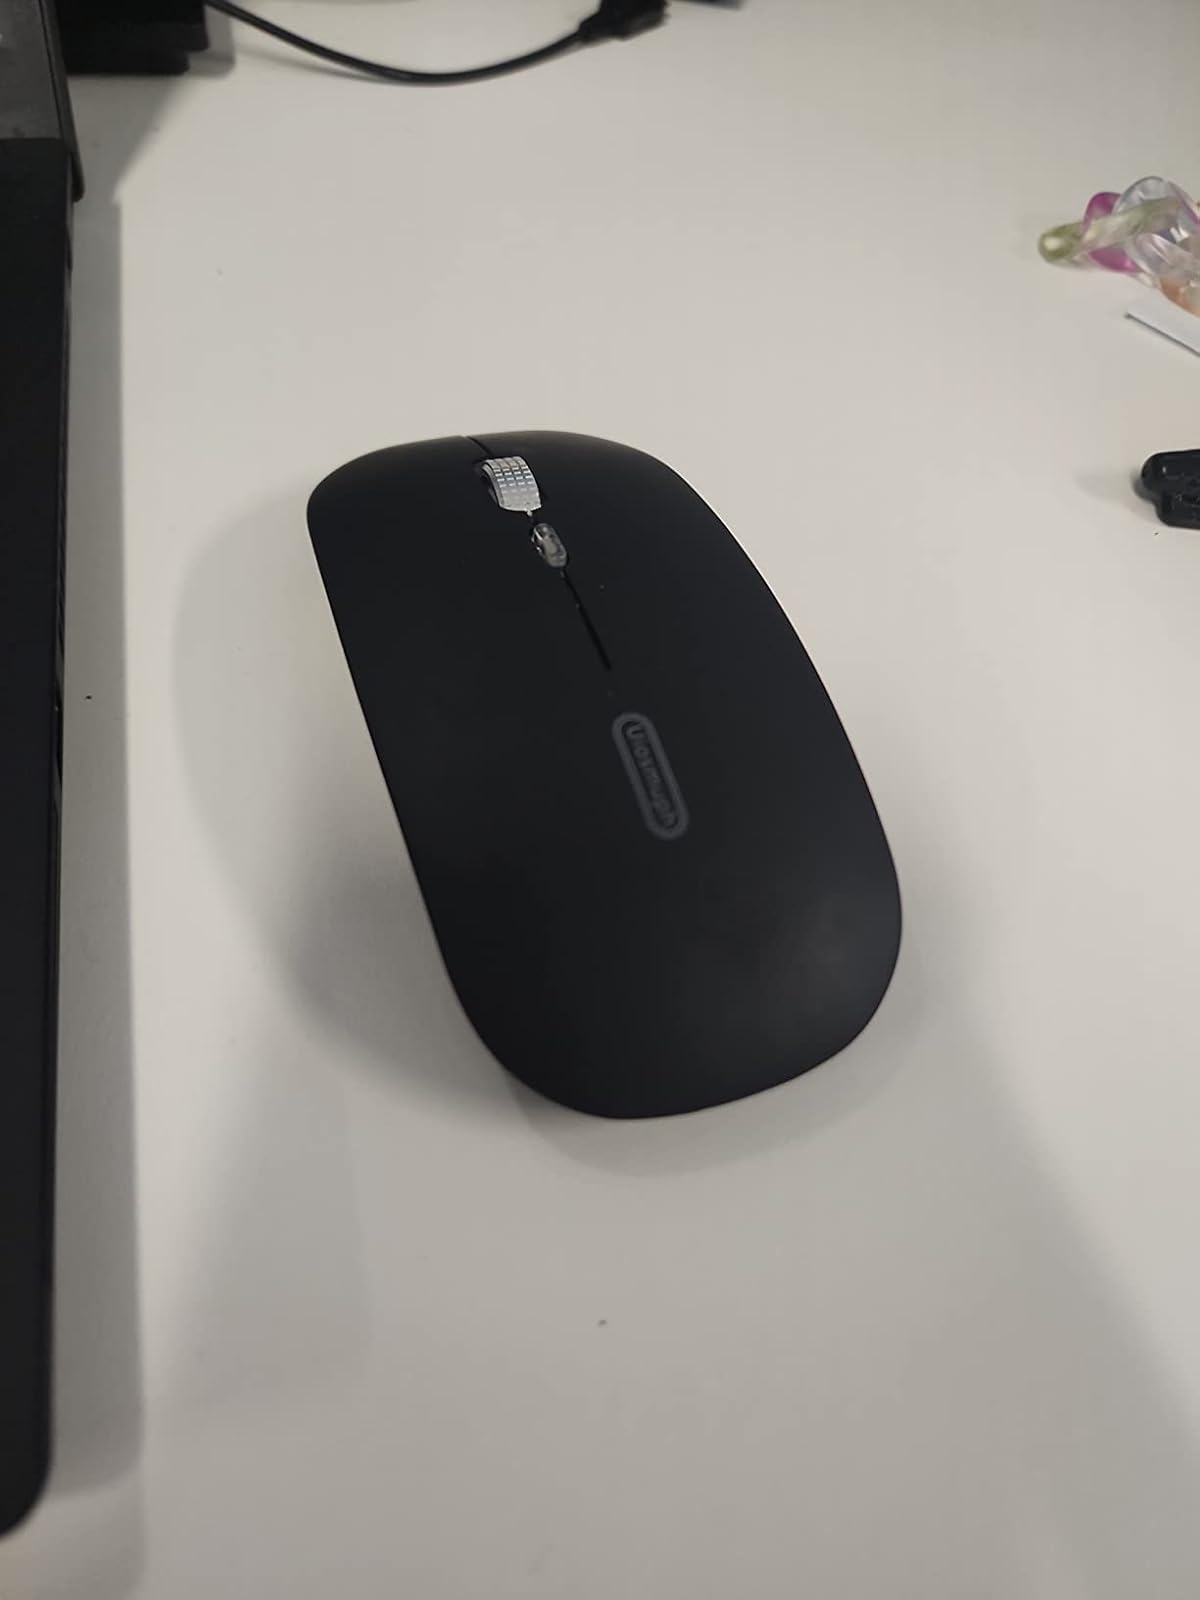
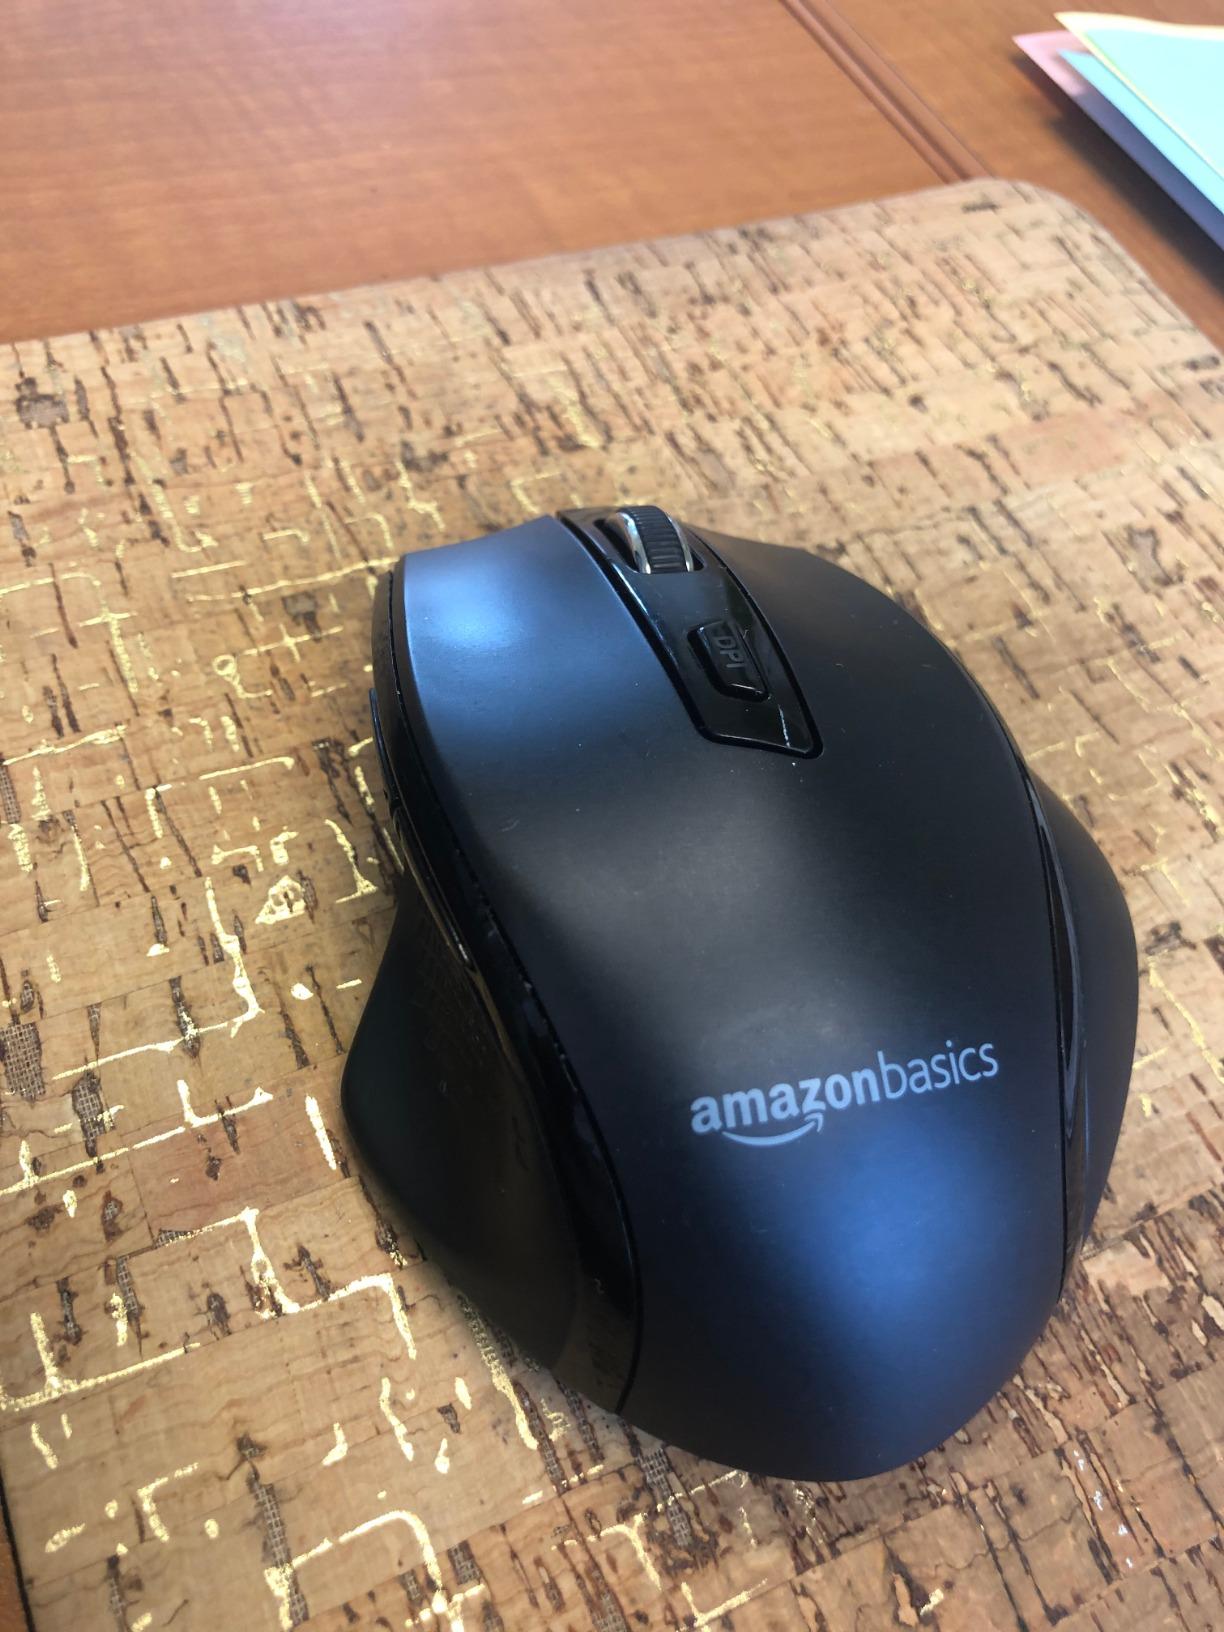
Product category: mouse
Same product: no